Timex Sinclair

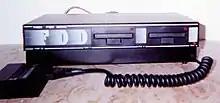
Timex FDD3000

Timex FDD or FDD 3000, a Z80-based CP/M-compatible computer. Most people only know it as a floppy disk drive controller but in fact, it is a computer without graphics circuitry. The FDD or FDD 3000 could be used in three different ways: